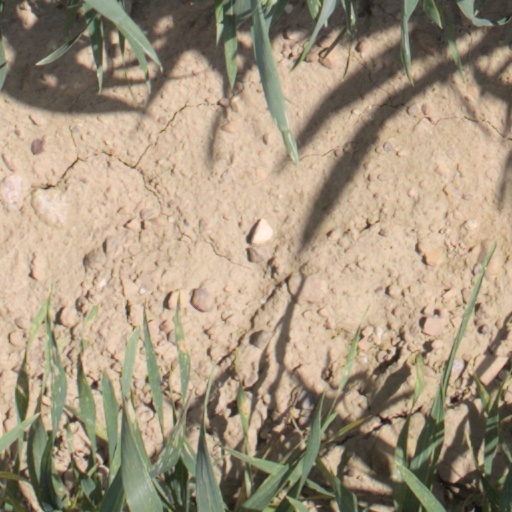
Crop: wheat